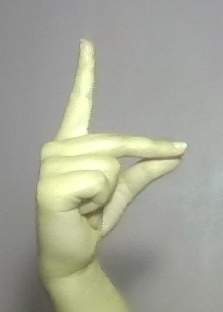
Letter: ta